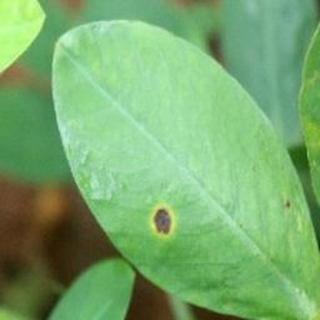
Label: groundnut_early_leaf_spot